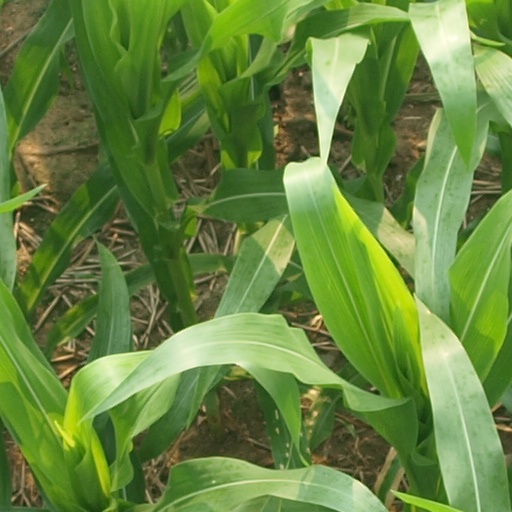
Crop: maize; corn